Dirty Dick

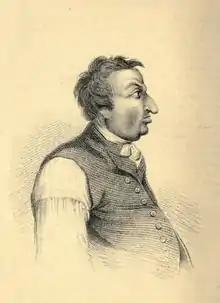
Nathaniel Bentley

Nathaniel Bentley (–1809), commonly known as Dirty Dick, was an English merchant who was known for his filthy and unwashed appearance. He came from a moneyed background and received a good education. He spoke several languages and dressed in a dandified manner, and was given the nickname "the beau of Leadenhall Street". He met Louis XVI of France and attended his coronation in June 1775; he was a patron of the London pleasure gardens at Ranelagh in Chelsea and Vauxhall in Kennington.